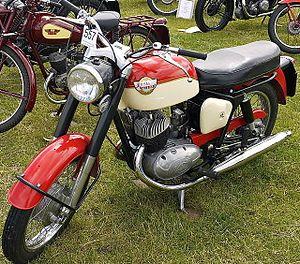
Royal Enfield est l’une des plus anciennes marques de motos. D'abord britannique, elle est aujourd'hui détenue par la compagnie indienne Eicher Motors, fabricant de bus, tracteurs et véhicules utilitaires.